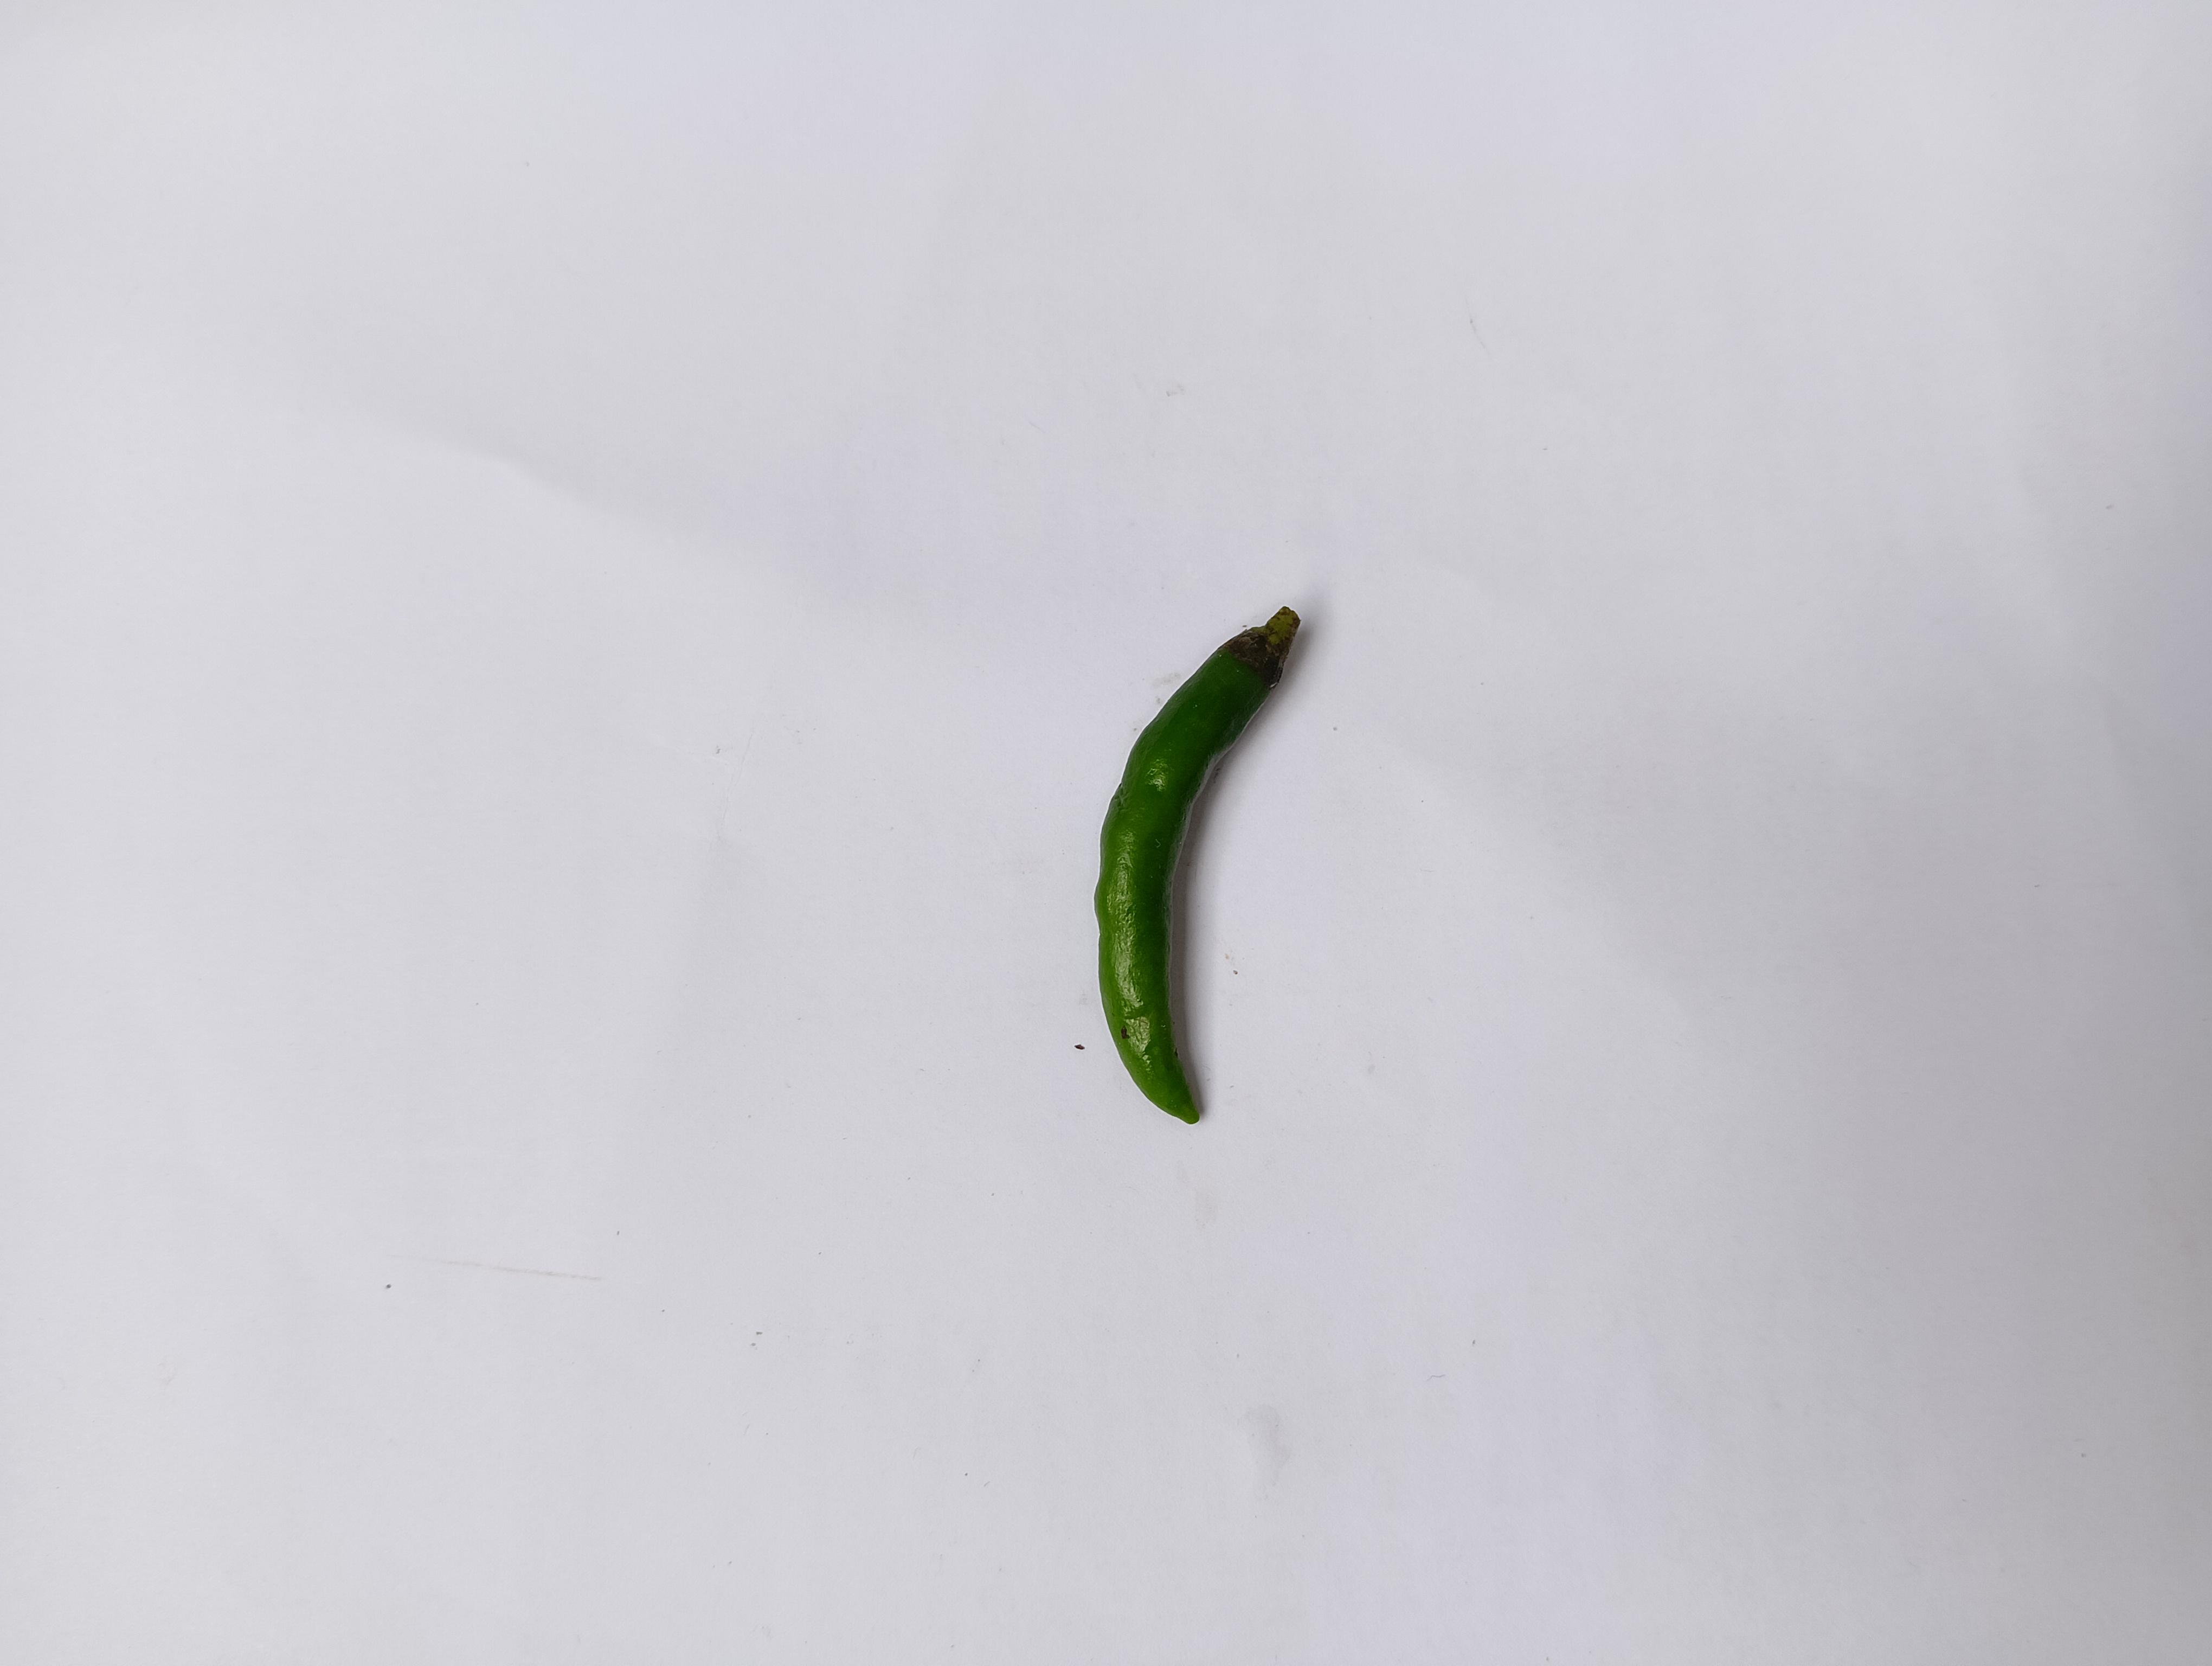
Label: Green Chili